Mars Desert Research Station

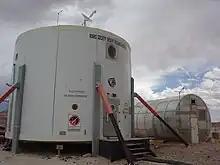
MDRS

Both FMARS and MDRS originally have the same basic design: a two-level habitat module in diameter. The habitat's lower level has a bathroom, laboratory, two airlocks, an extravehicular activity preparation area and stores various engineering equipment; at the top, the habitat's upper level has six sleeping quarters for each crew, a common area, computing area and galley (kitchen). The loft level above the sleeping quarter is used for storage. Later on, there were drastic differences between the FMARS and MDRS, due to FMARS's more isolated location and MDRS's more continuous use, maintenance and expansion.